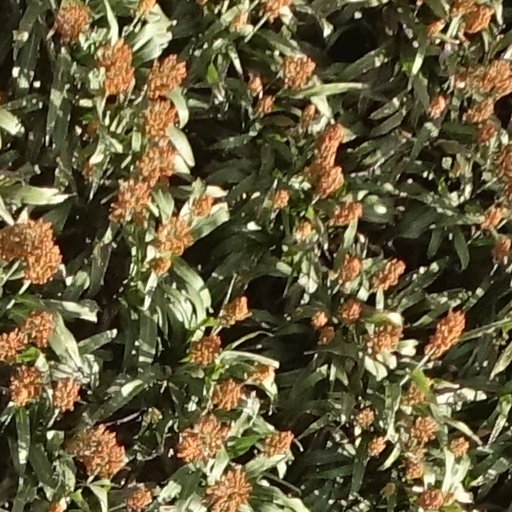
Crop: sorghum